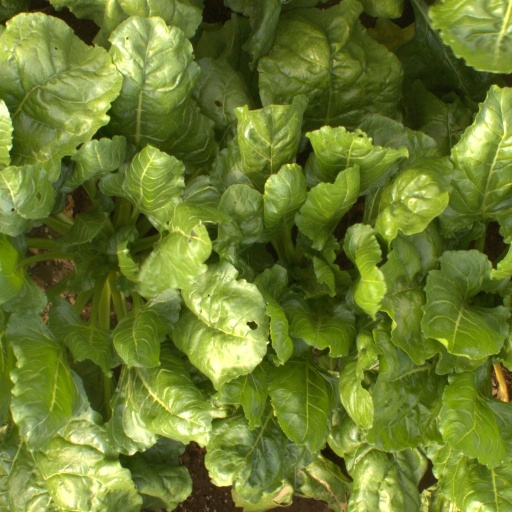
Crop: sugar beet